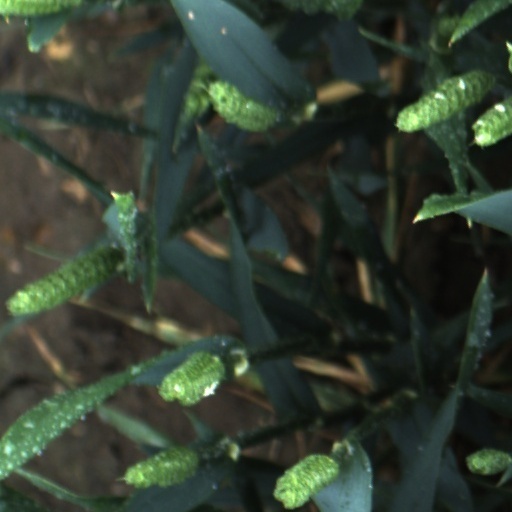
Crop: wheat